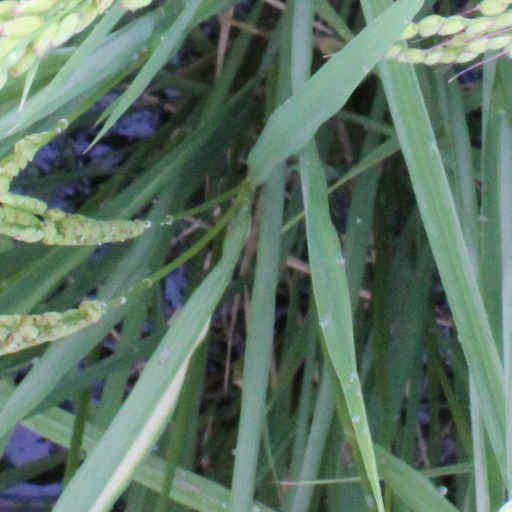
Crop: rice